Lives of the Mayfair Witches

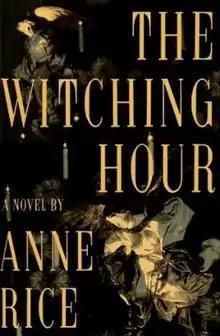
First edition cover of "The Witching Hour" (1990)

Lives of the Mayfair Witches is a trilogy of supernatural horror/fantasy novels by American novelist Anne Rice. It centers on a family of witches whose fortunes have been guided for generations by a spirit named Lasher. The series began in 1990 with The Witching Hour, which was followed by the sequels Lasher (1993) and Taltos (1994). All three novels debuted at No. 2 on "The New York Times" Best Seller list.